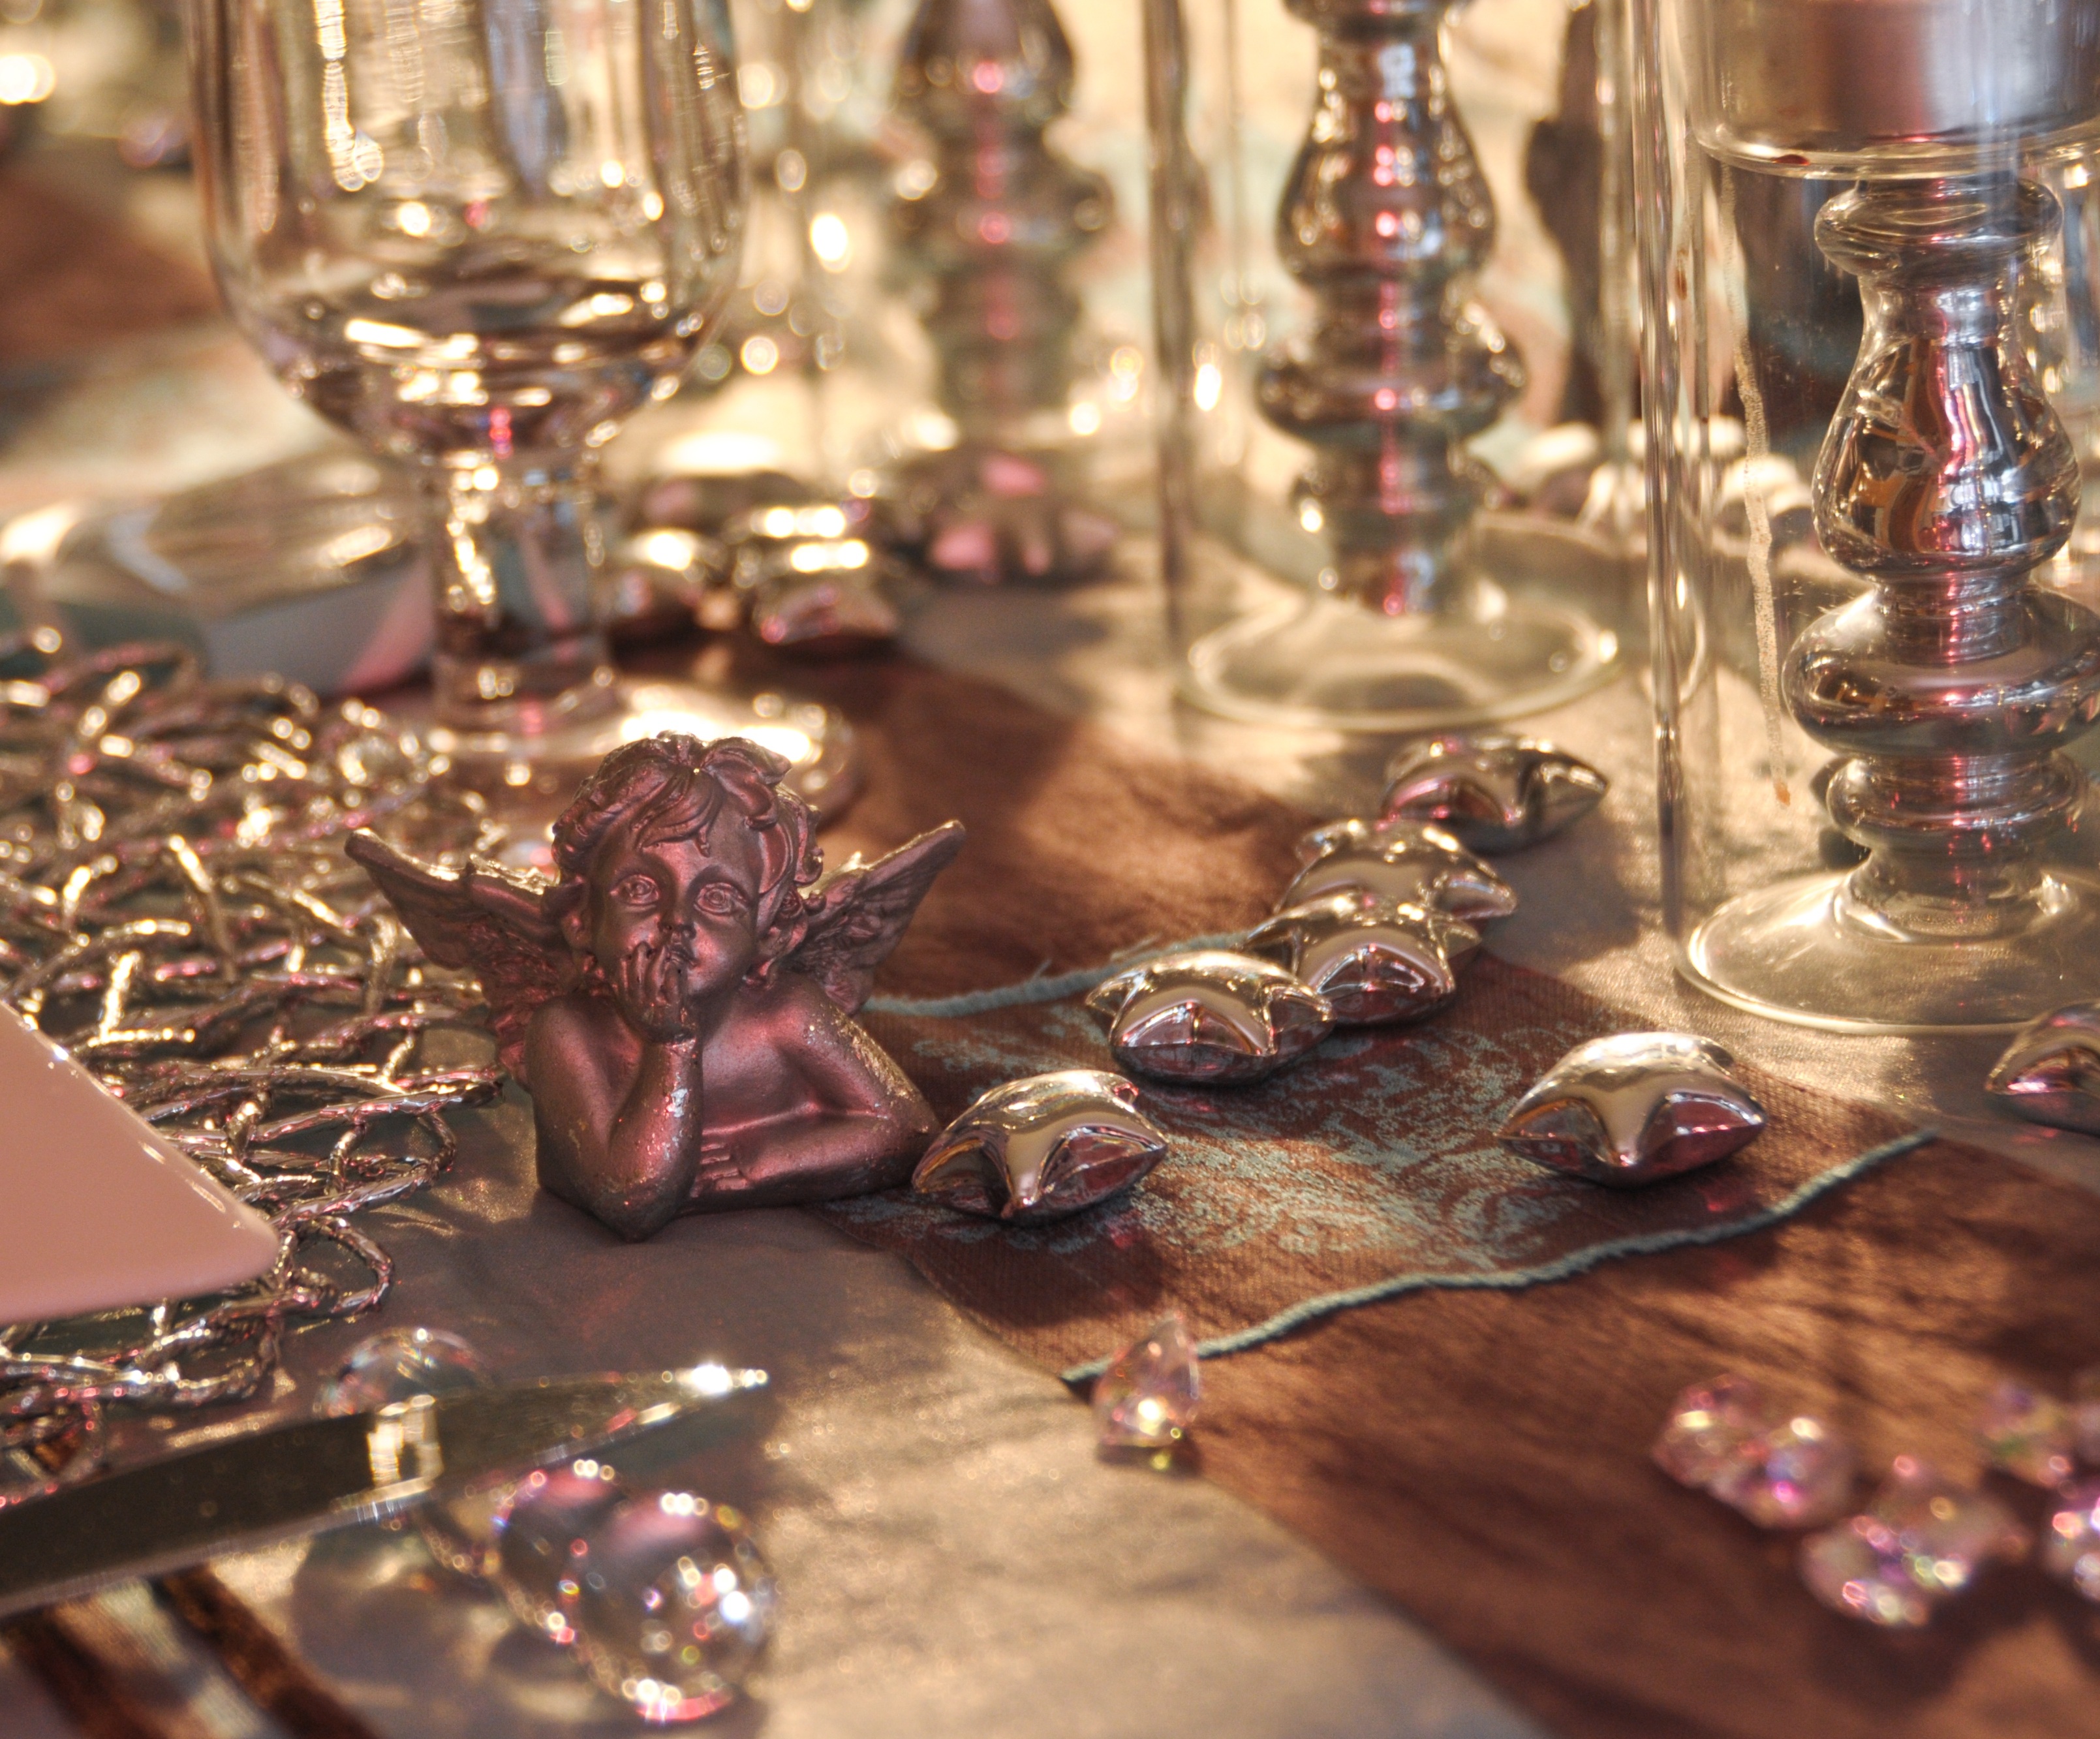
table, glass, decoration, christmas, meals, centrepiece